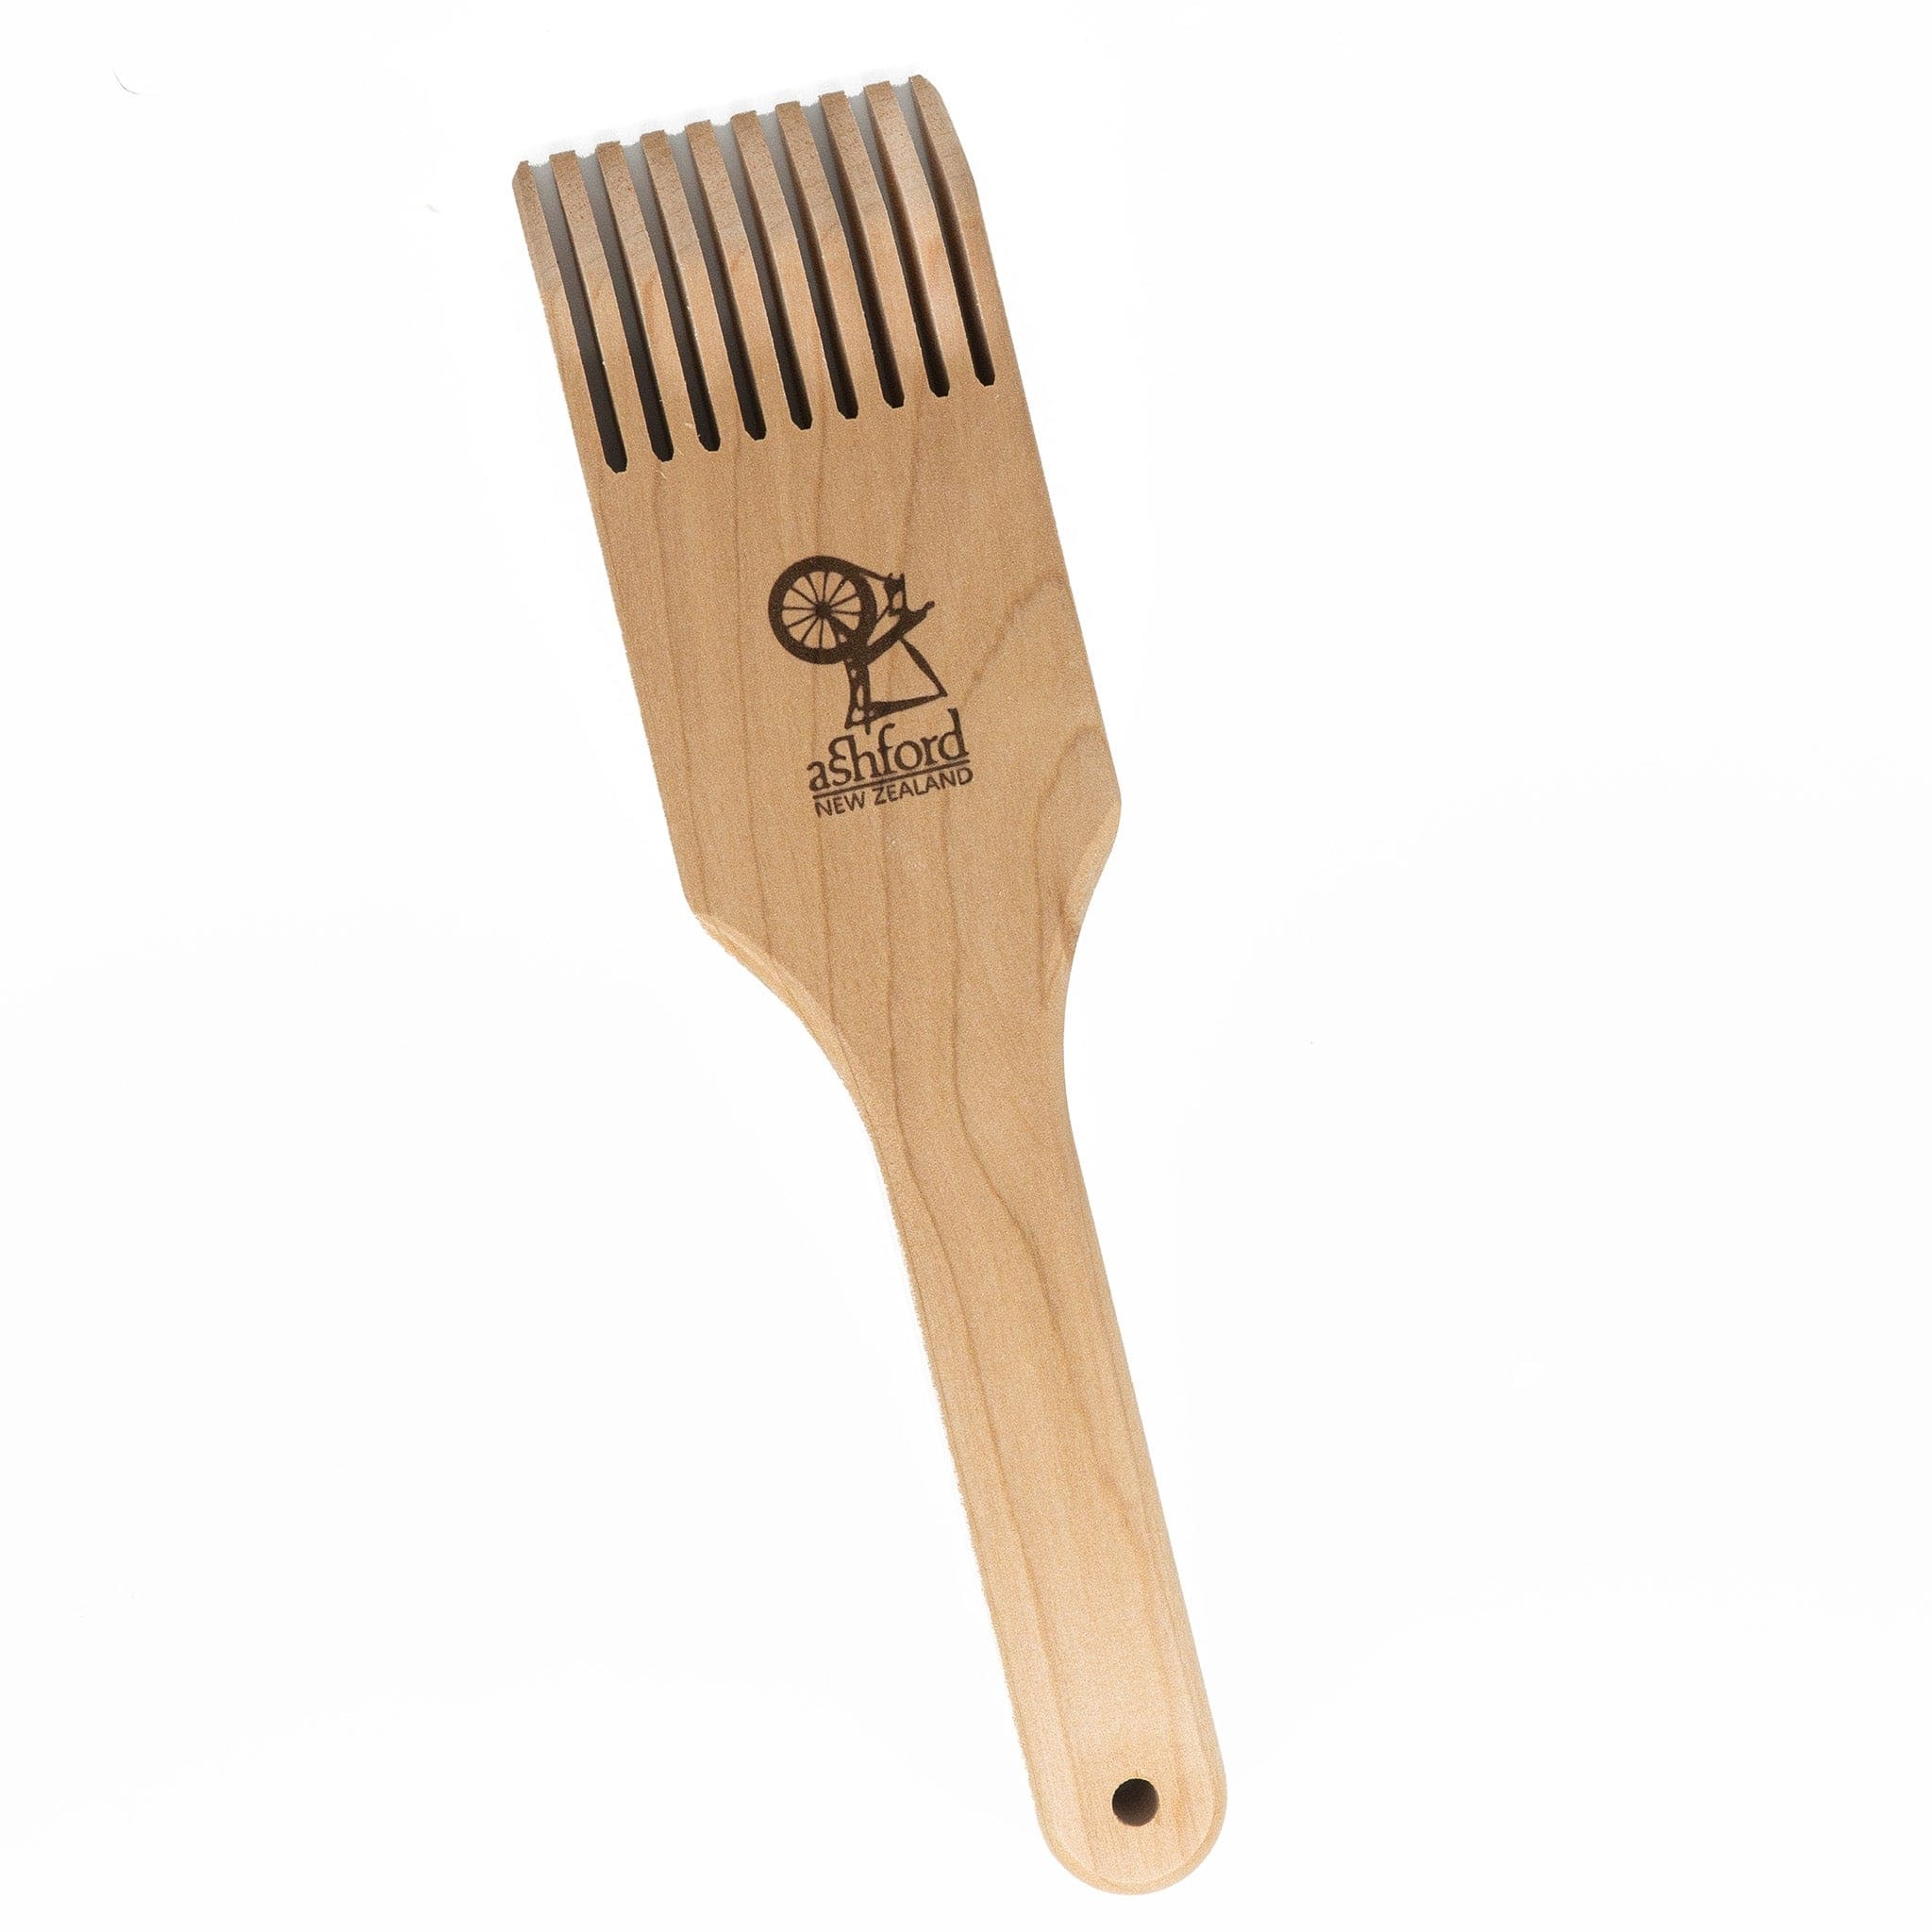
Ashford Tapestry Beater, Lacquer Finish
Perfect for tapestry weaving, beating wefts on rugs, piled weaves, rya weaves and more. A must-have accessory for your rigid heddle loom, tapestry loom or weaving frames. Made from Silver Beech hardwood with a smooth lacquered finish. Measures 6 cm (2.625 inches) wide by 24.5 cm (9.625 inches) long. Features 10 wooden teeth set at 5 DPI.
Brand: Ashford Handicrafts Limited
Category: Arts & Entertainment > Hobbies & Creative Arts > Arts & Crafts > Art & Crafting Tools > Thread & Yarn Tools > Weaving Beaters > Rigid Weaving Beaters